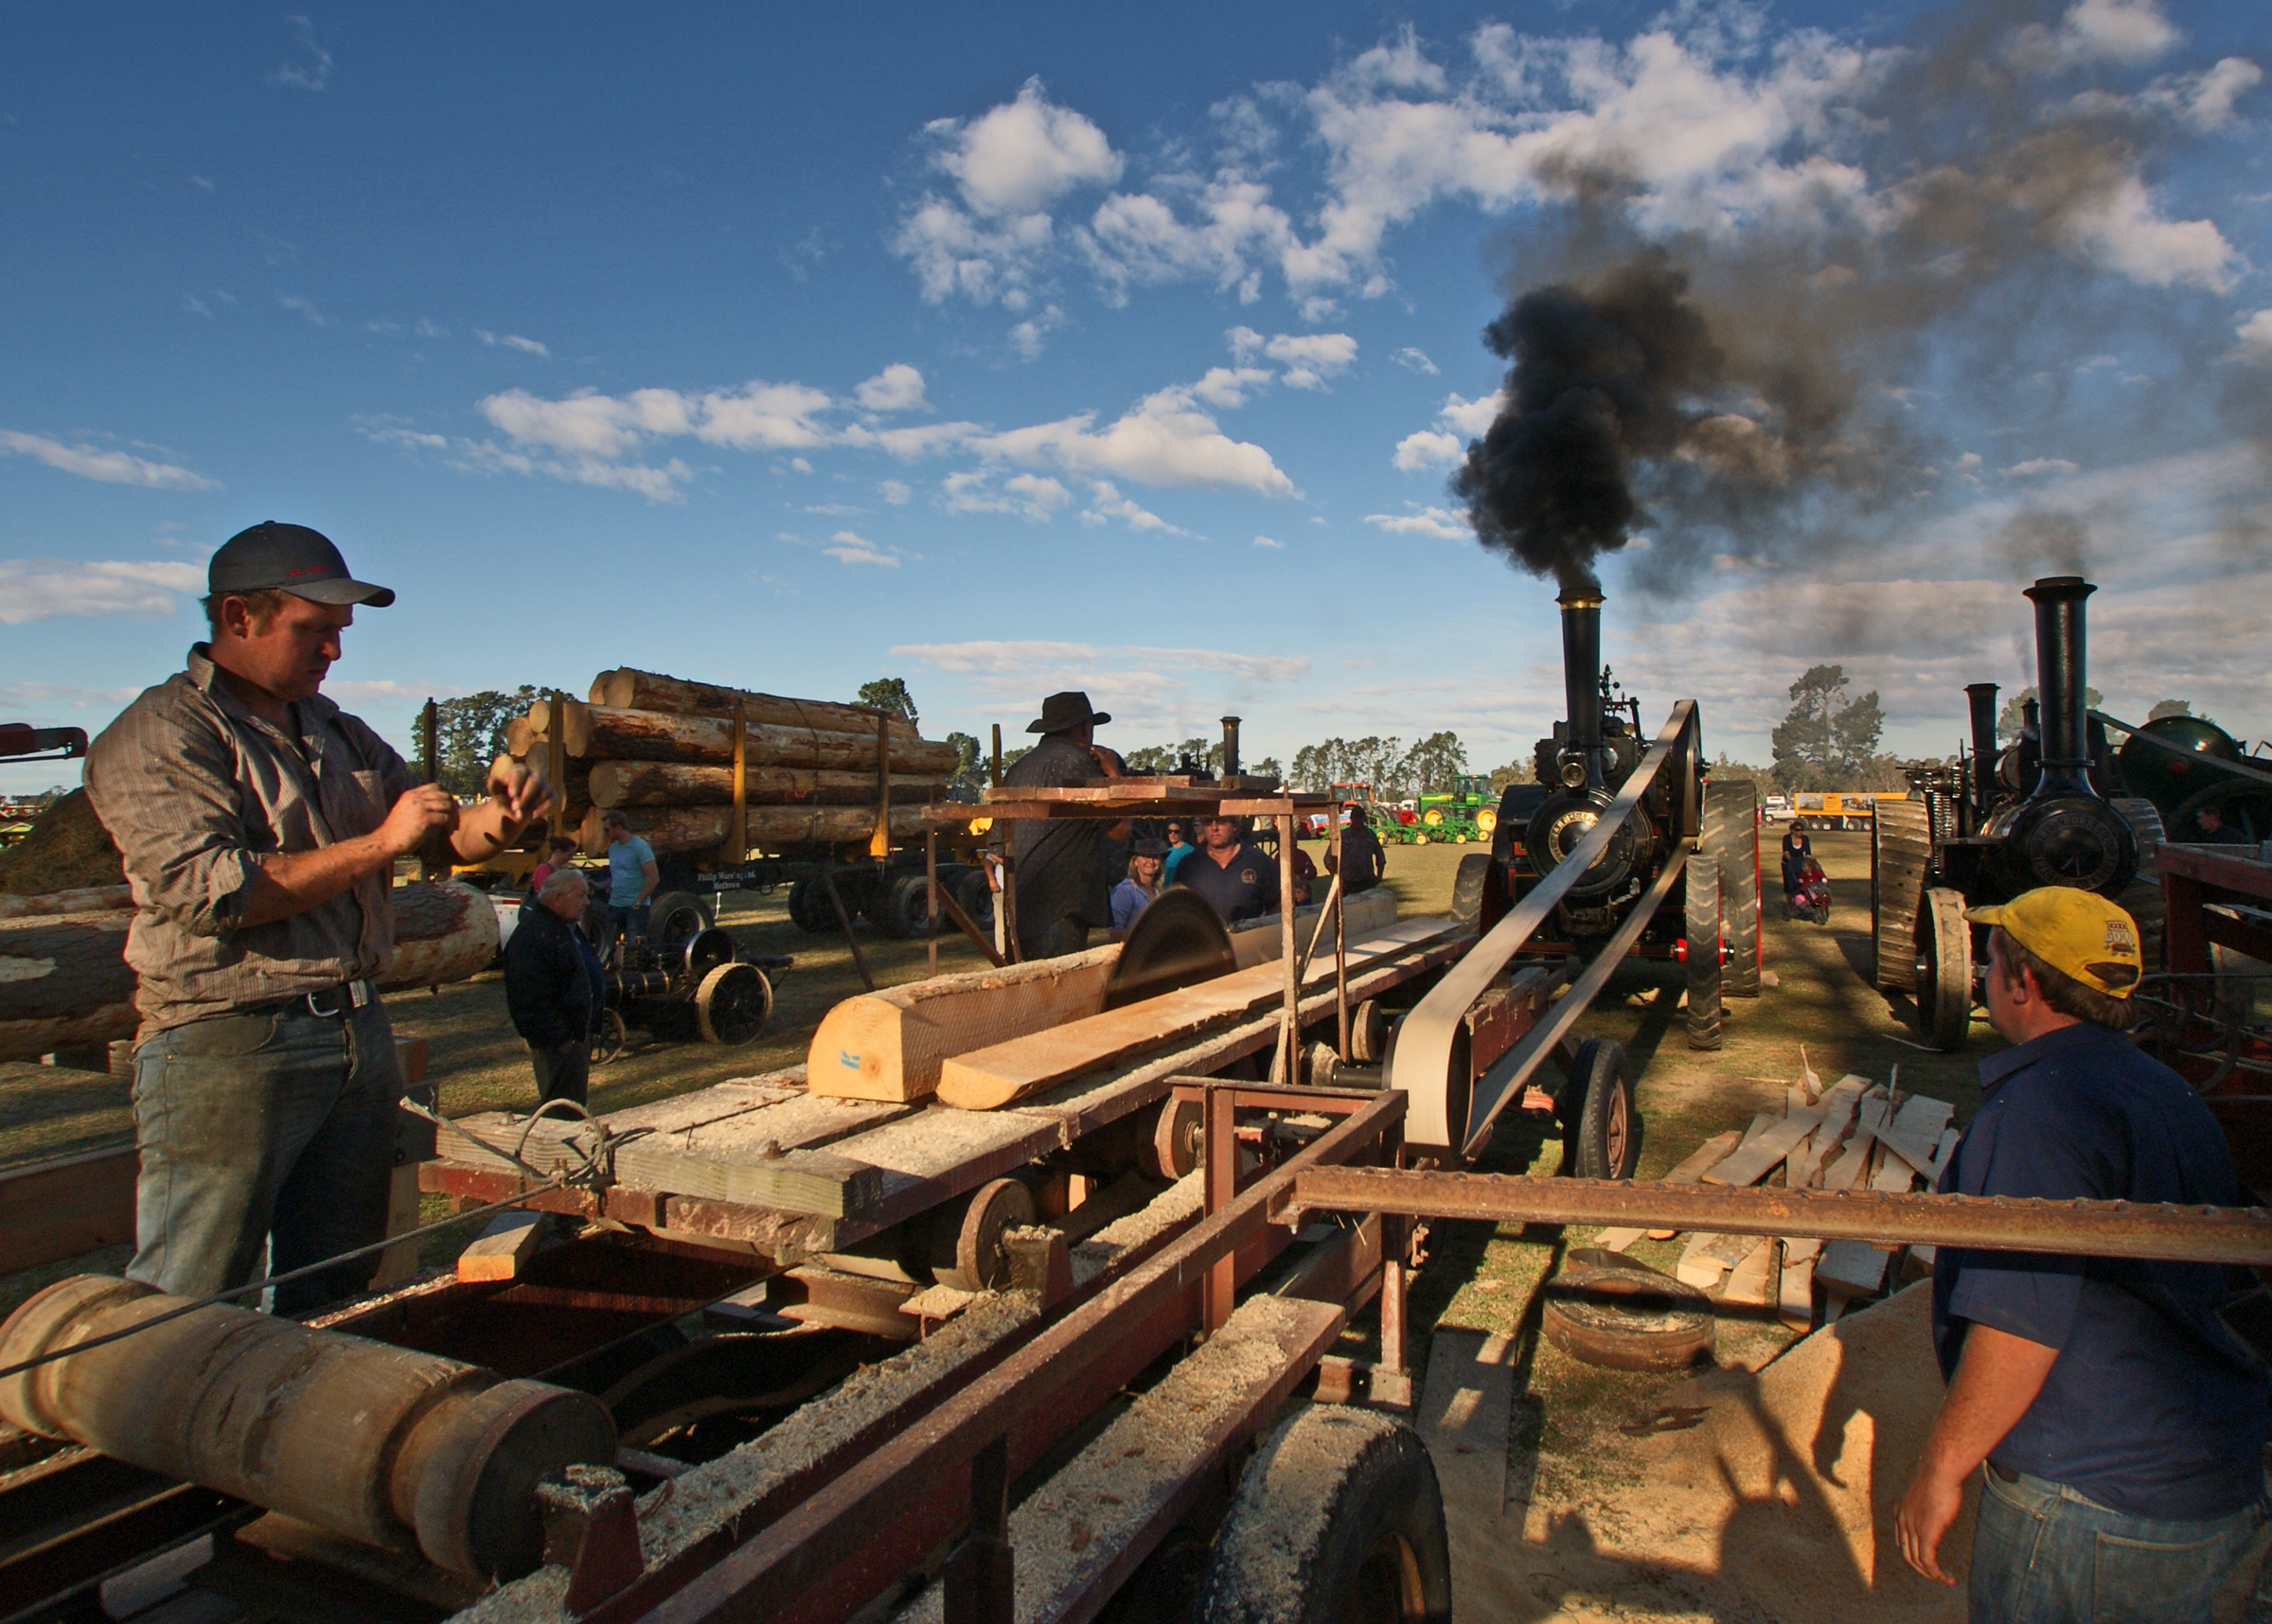
steam, military, transport, army, red, farming, vehicle, weapon, publicdomain, tank, farmequiment, countryfair, steamdrivenengines, mclarentractionengine, traction, steamroadvehicles, oldstylefarming, tractors, rally, timbermill, steamatwork, gasandsteam, screenshot, firearm